Final Resolution (January 2008)

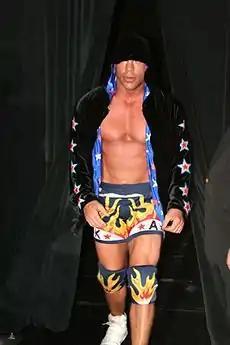
Kurt Angle defended the TNA World Heavyweight Championship against Christian Cage at Final Resolution.

Booker T and Sharmell fought Robert Roode and Ms. Brooks in a Mixed Tag Team match. The encounter lasted ten minutes and forty-seven seconds. Sharmell ended up getting the pinfall on Brooks with a roll up pin. After the contest, Roode blamed Brooks for the lost, which resulted in Brooks slapping Roode and Roode grabbing her by the hair. Sharmell then came to Brooks' defense, causing Roode to accidentally smack her in the face, knocking her out in storyline.